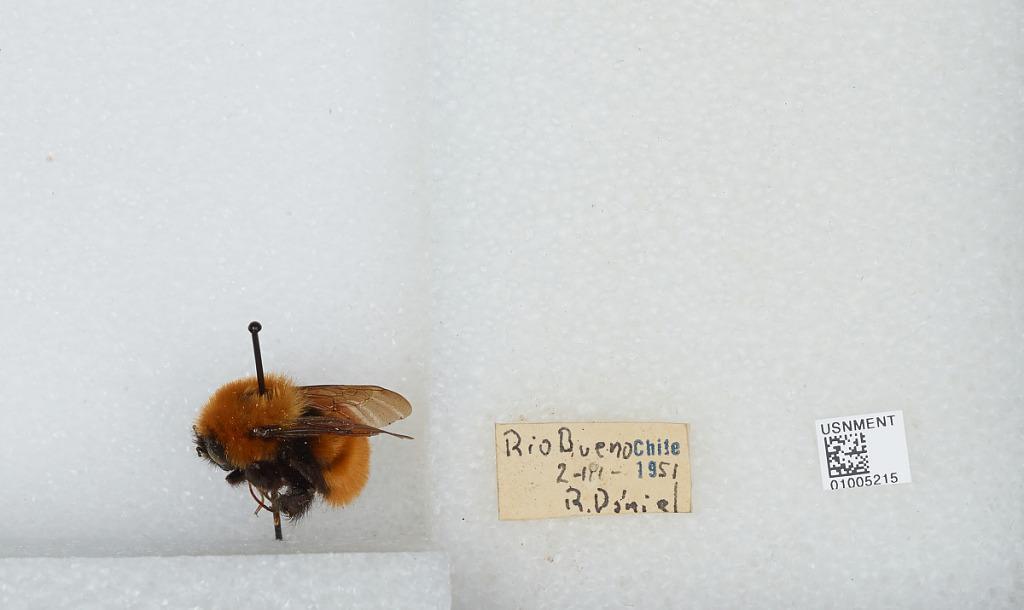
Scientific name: Bombus (Fervidobombus) dahlbomii Guérin
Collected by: R. Daniel
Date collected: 1951-3-2
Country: Chile
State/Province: Los Rios
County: El Ranco
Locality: Rio Bueno
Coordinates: -40.32, -72.97